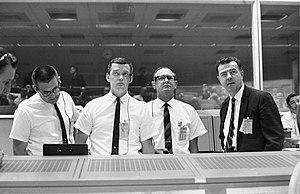
Glynn Stephen Lunney est un ingénieur en aérospatiale et directeur de vol américain de la National Aeronautics and Space Administration.